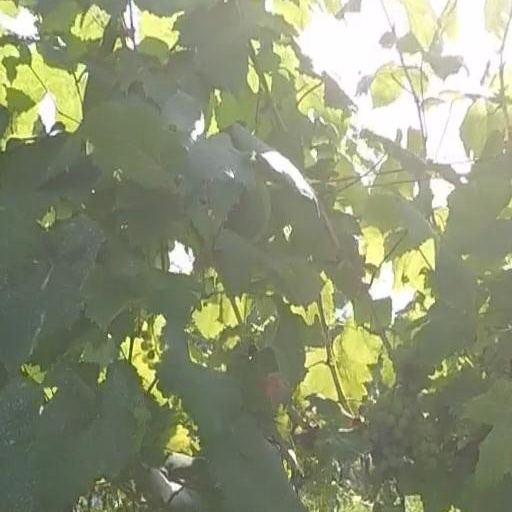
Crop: grape